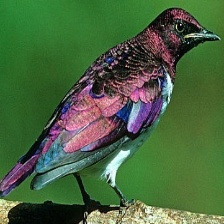
Species: VIOLET BACKED STARLING
Scientific name: CINNYRICINCLUS LEUCOGASTER